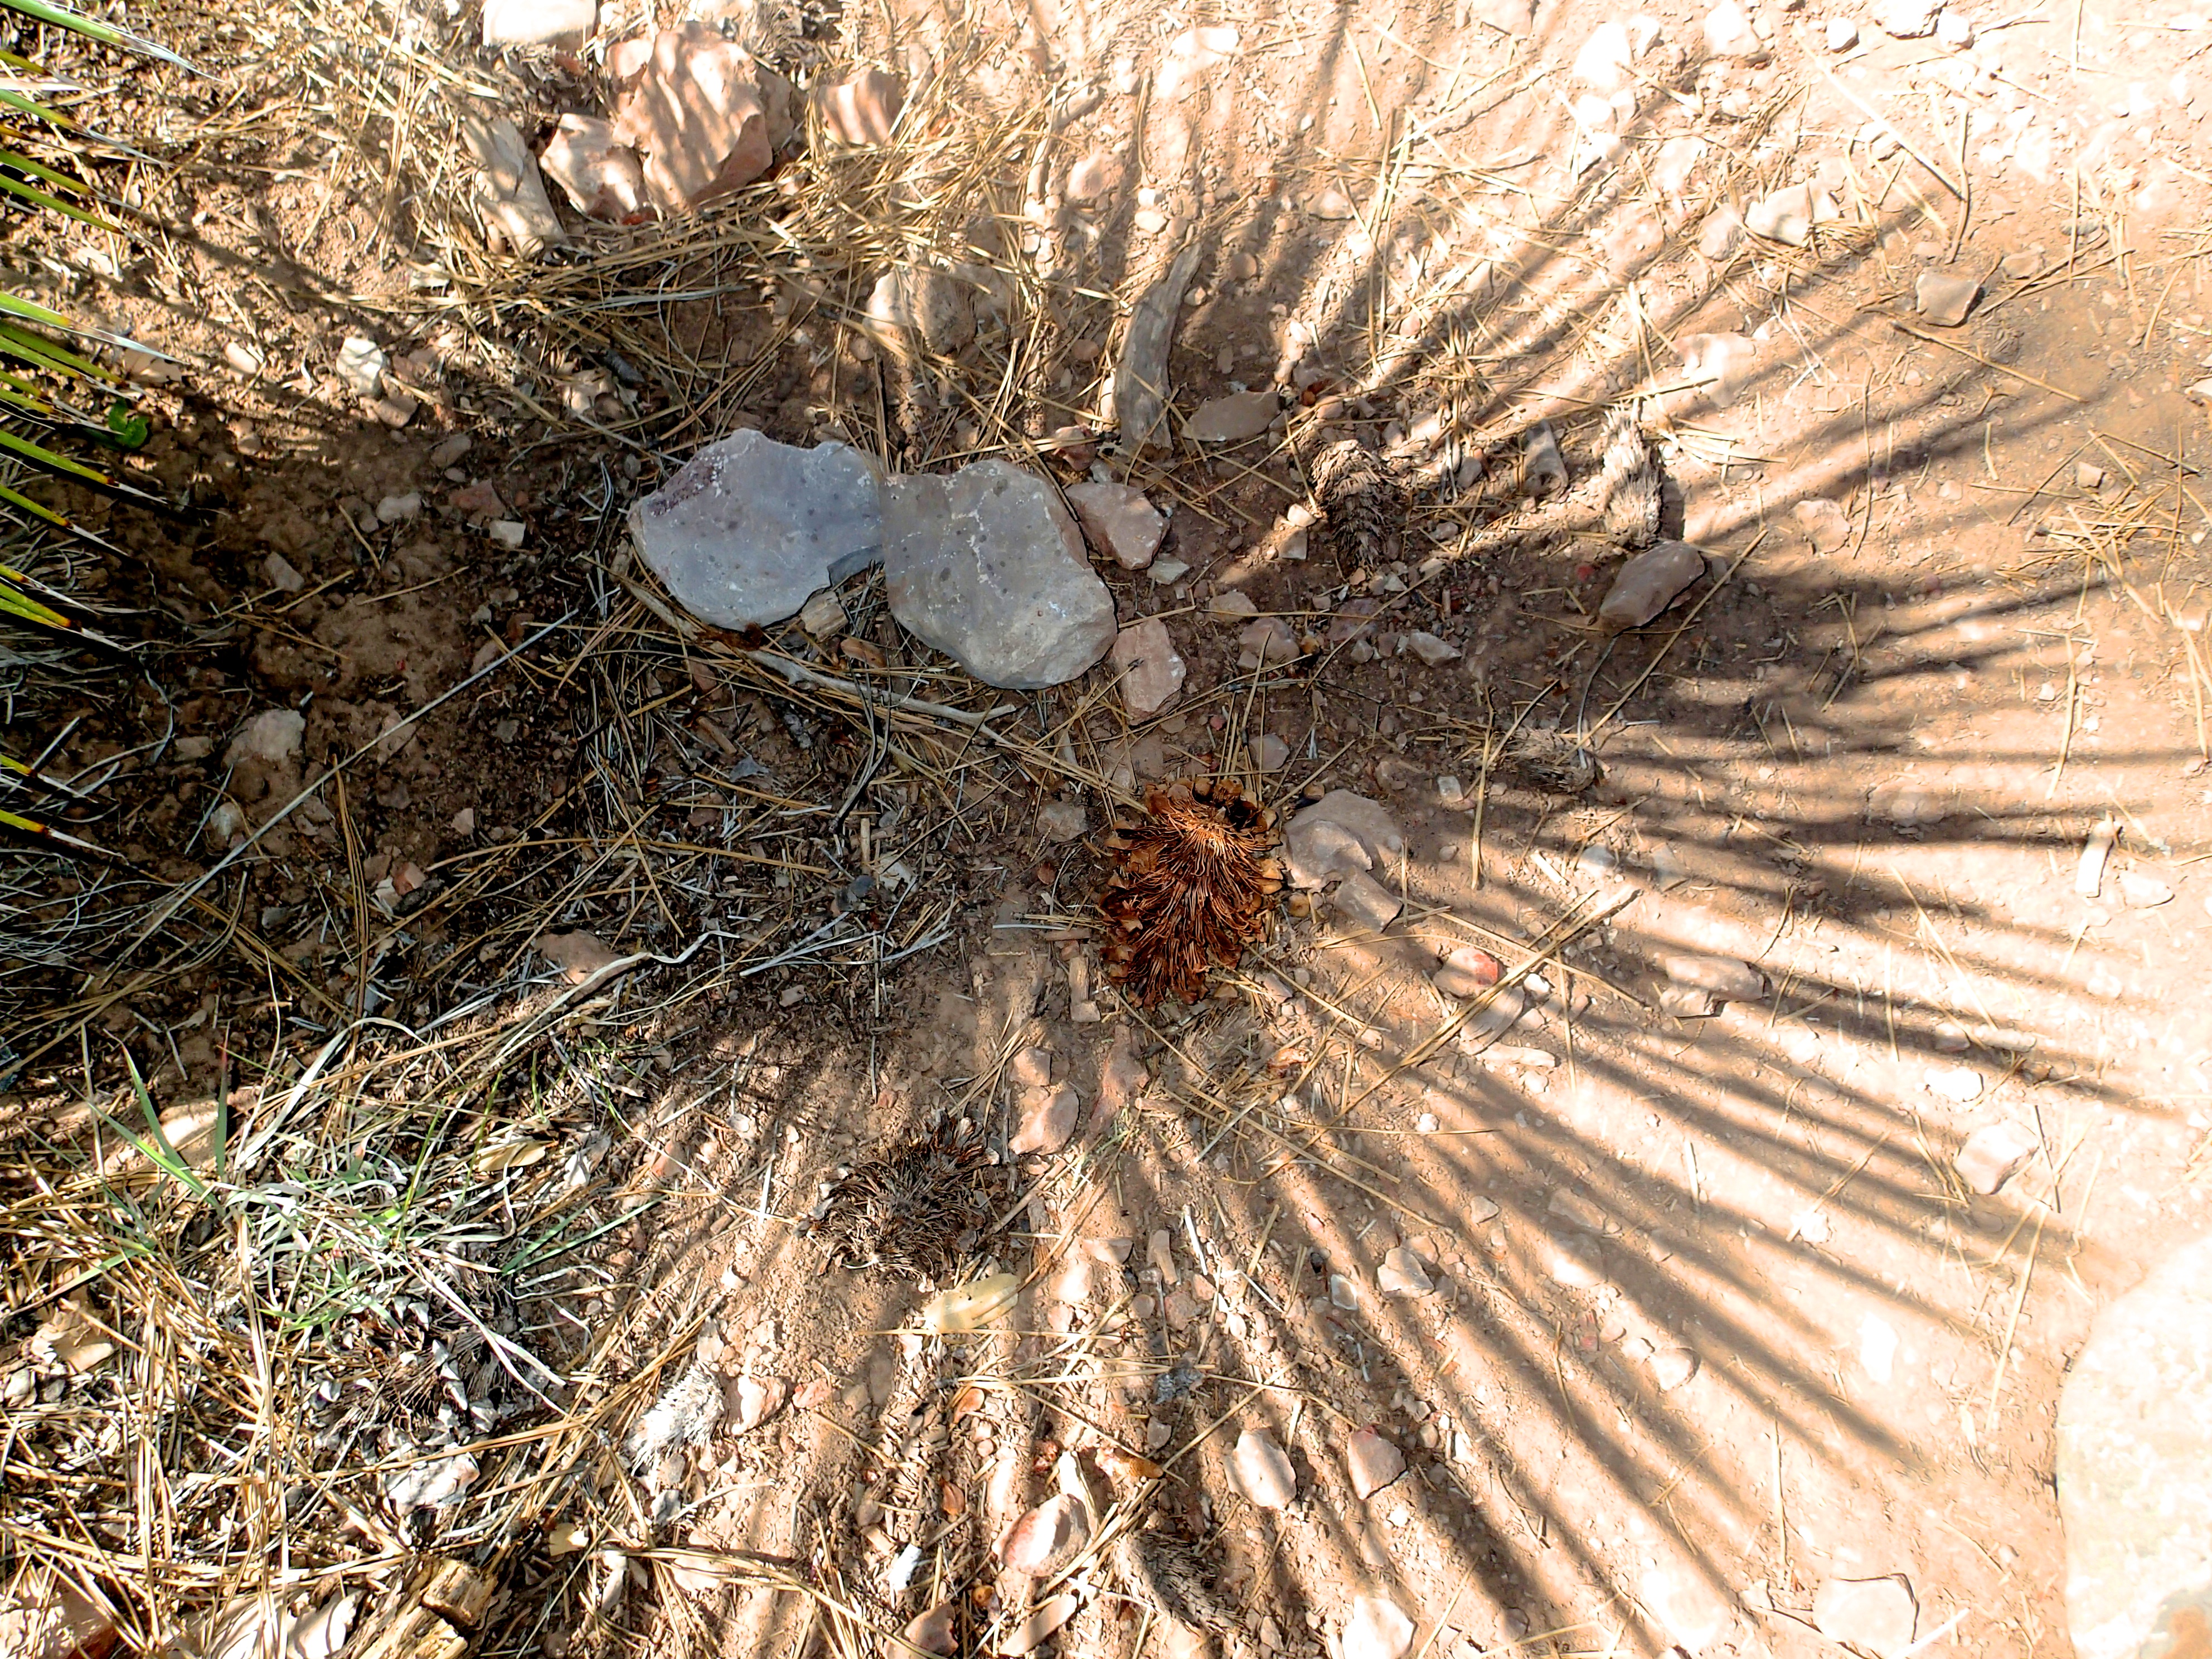
tree, branch, wildlife, fauna, grass family